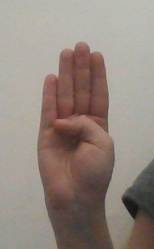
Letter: kaaf